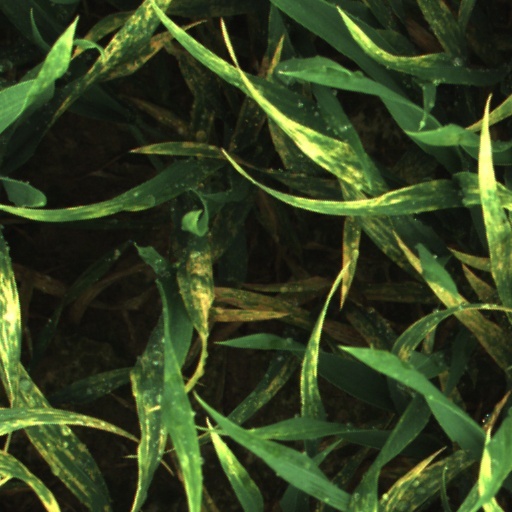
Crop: wheat